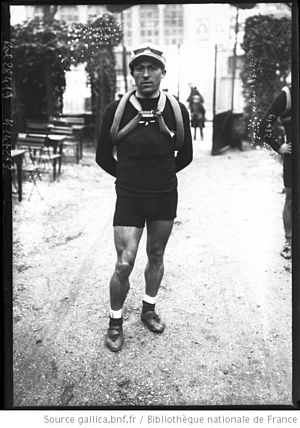
Carlo Oriani
Carlo Oriani i 1913
Carlo Oriani var en italiensk professionel landevejscykelrytter. Højdepunktet i hans karriere, kom da han vandt Giro d'Italia i 1913.